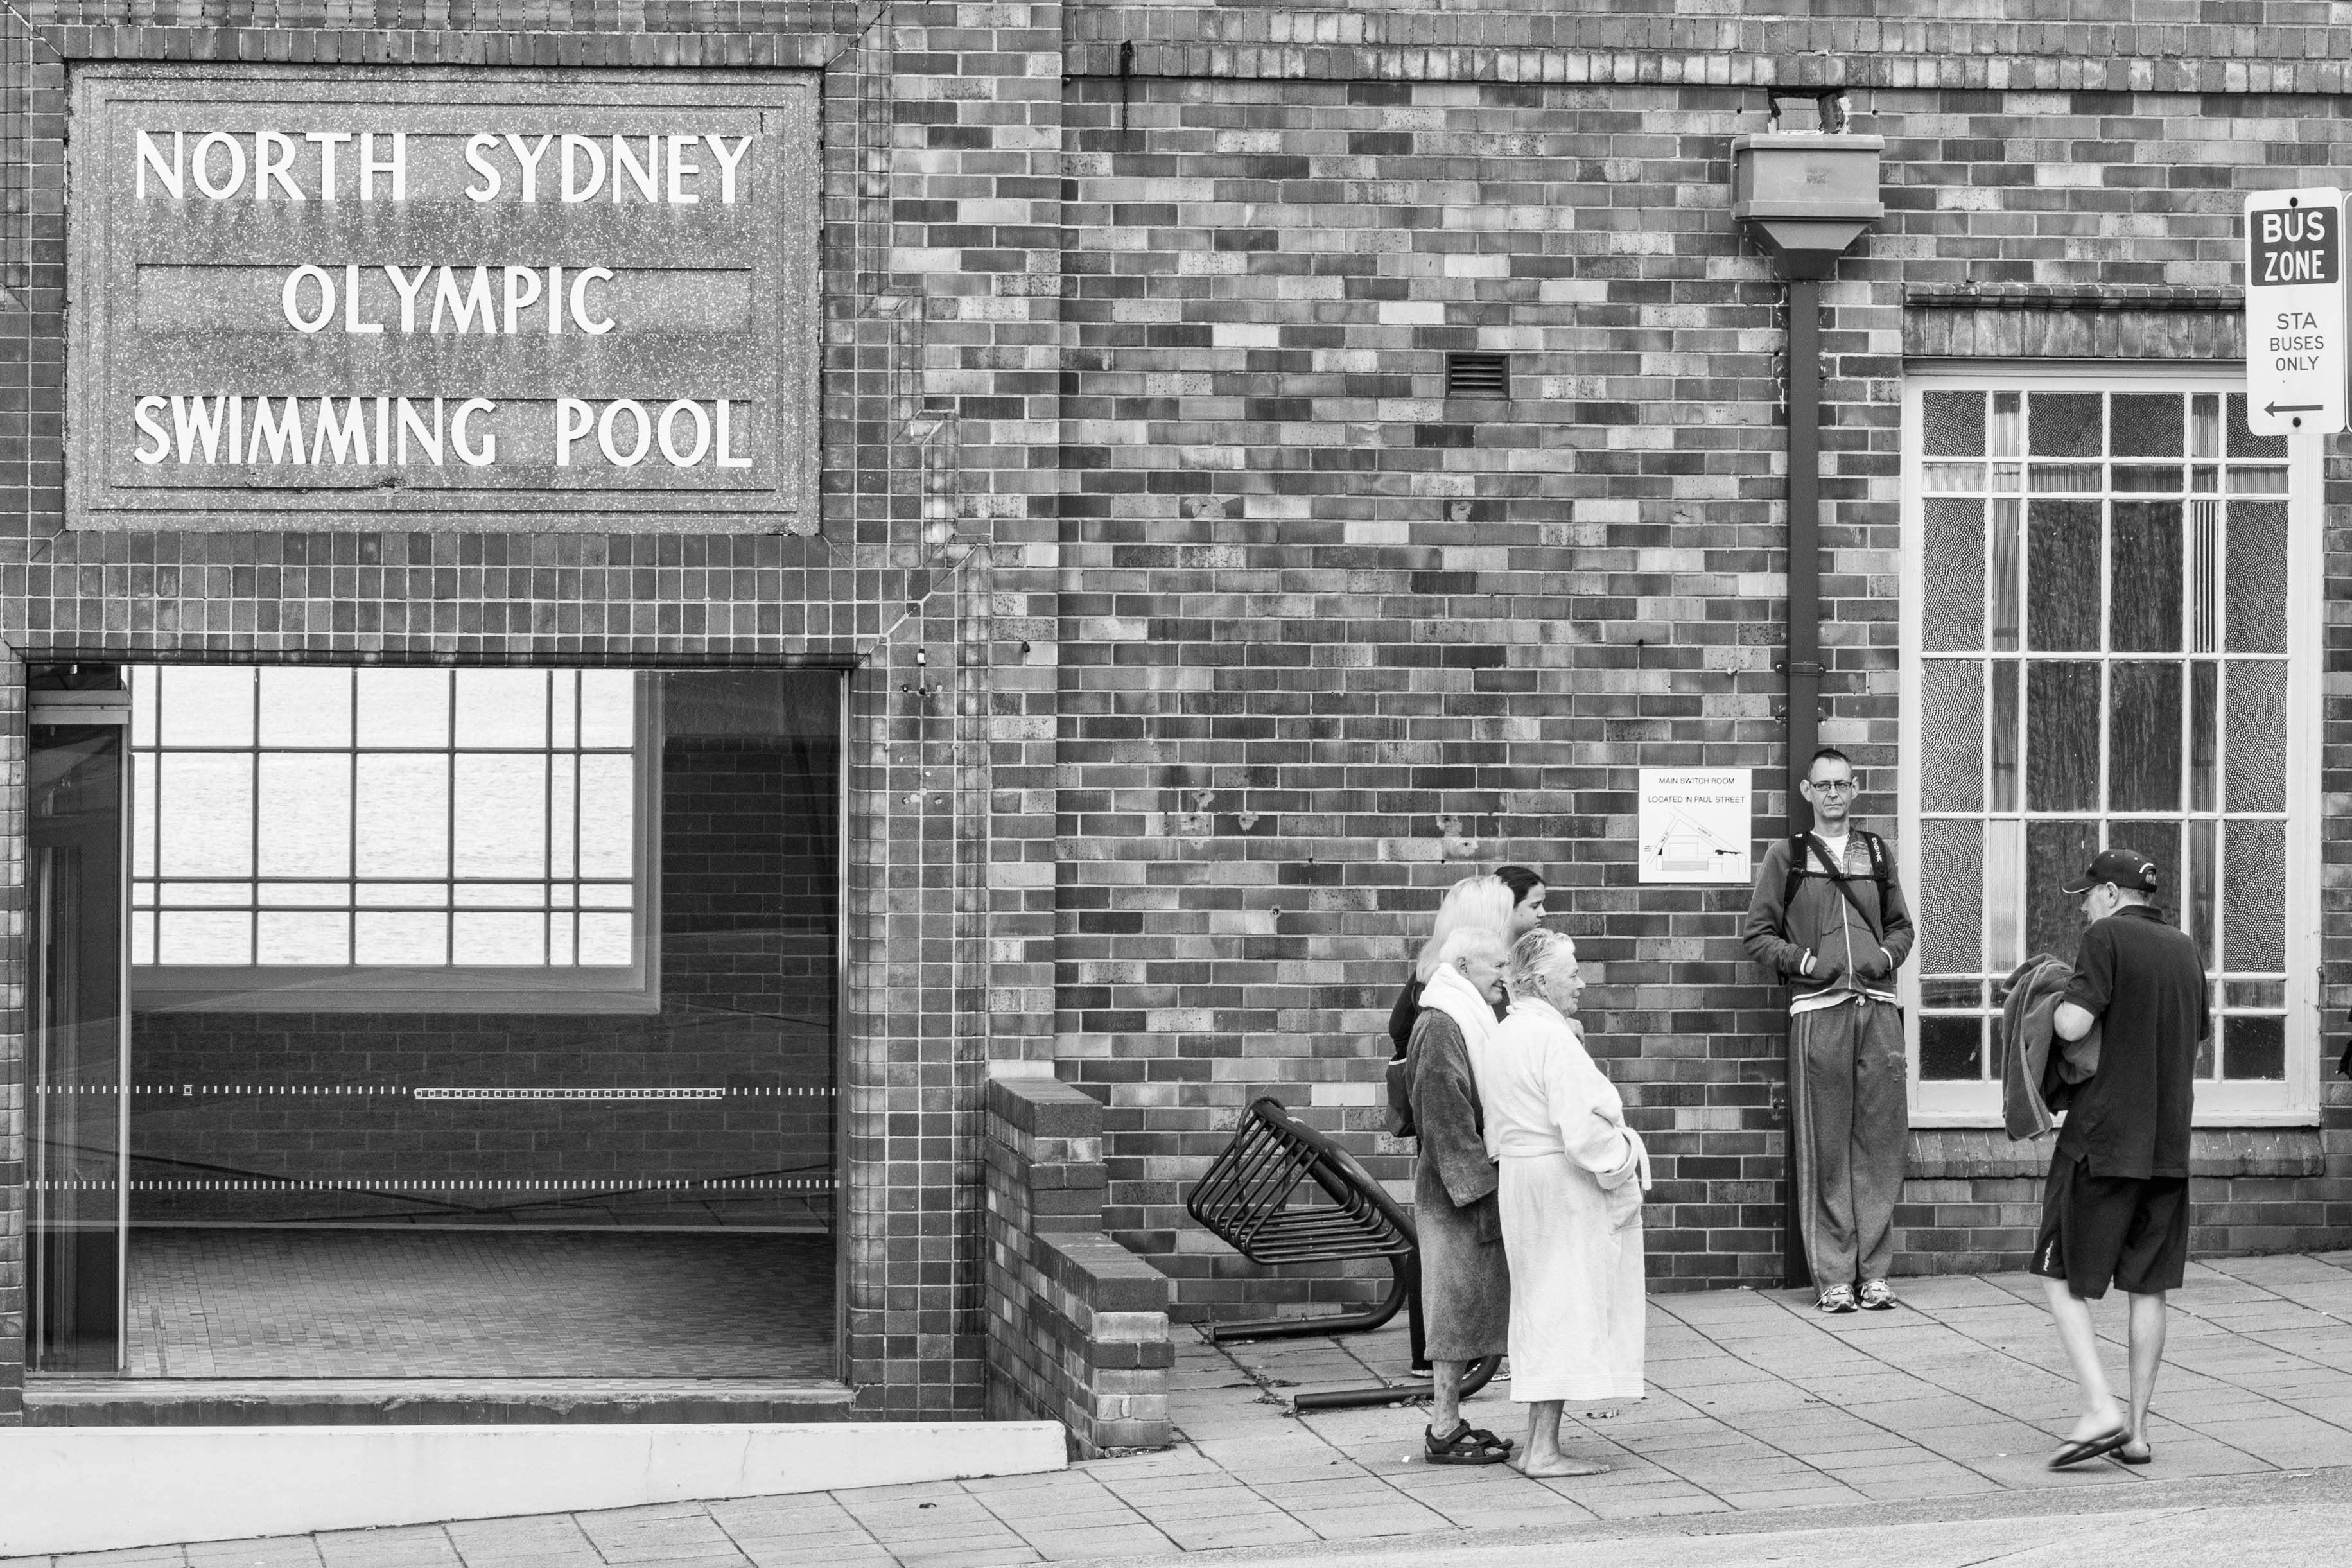
black and white, road, white, street, sydney, monochrome, australia, streetphotography, bw, infrastructure, photograph, history, image, northsydneypool, monochrome photography